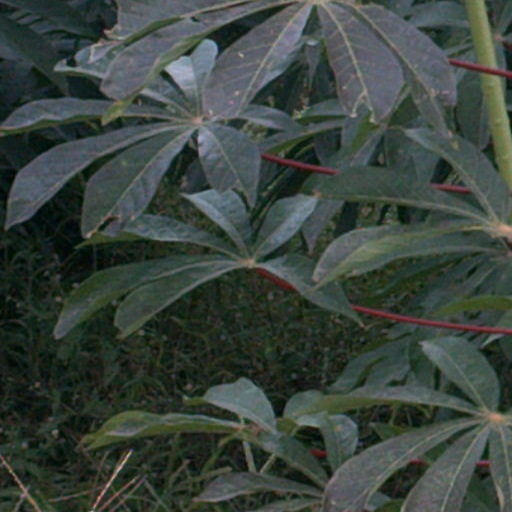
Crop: cassava